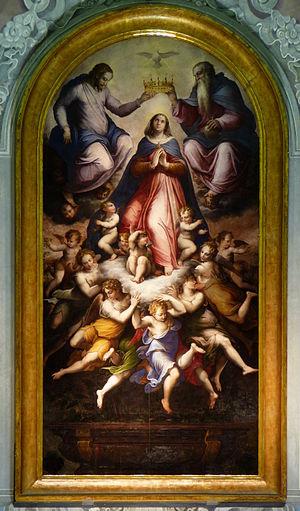
Le Couronnement de la Vierge est un tableau de Giorgio Vasari, un retable réalisé en 1571. Il est exposé depuis 1818 dans le chœur de l'église Sainte-Catherine de Livourne en Toscane.
L'église Sainte-Catherine de Livourne est l'une des églises catholique de la ville de Livourne, celle dédiée à sainte Catherine de Sienne ; elle est située Piazza dei Domenicani de la Venezia Nuova, le quartier du réseau de canaux-douves de la forteresse médicéenne.